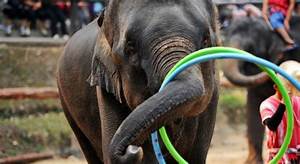
Label: elephant